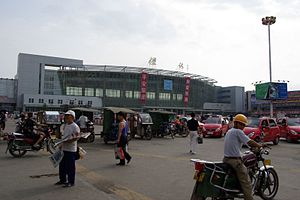
Huaihua
Jernbanestationen i Huaihua
Huaihua er en by på præfekturniveau i provinsen Hunan i det sydlige Kina. Præfekturet har et areal på 27,564 km² og en befolkning på 5.050.000 mennesker.